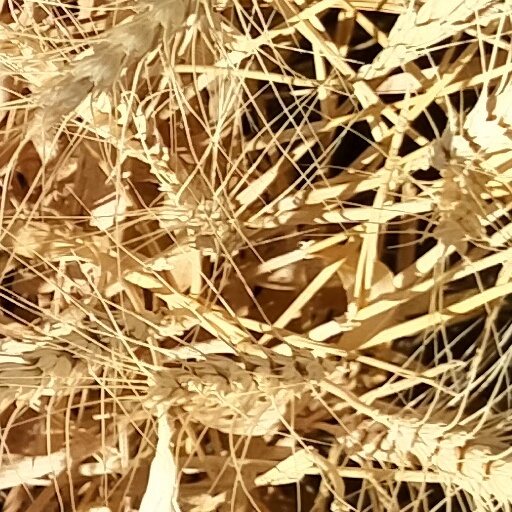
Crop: wheat